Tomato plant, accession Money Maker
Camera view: vertical (180 deg); turntable rotation: 300 degrees
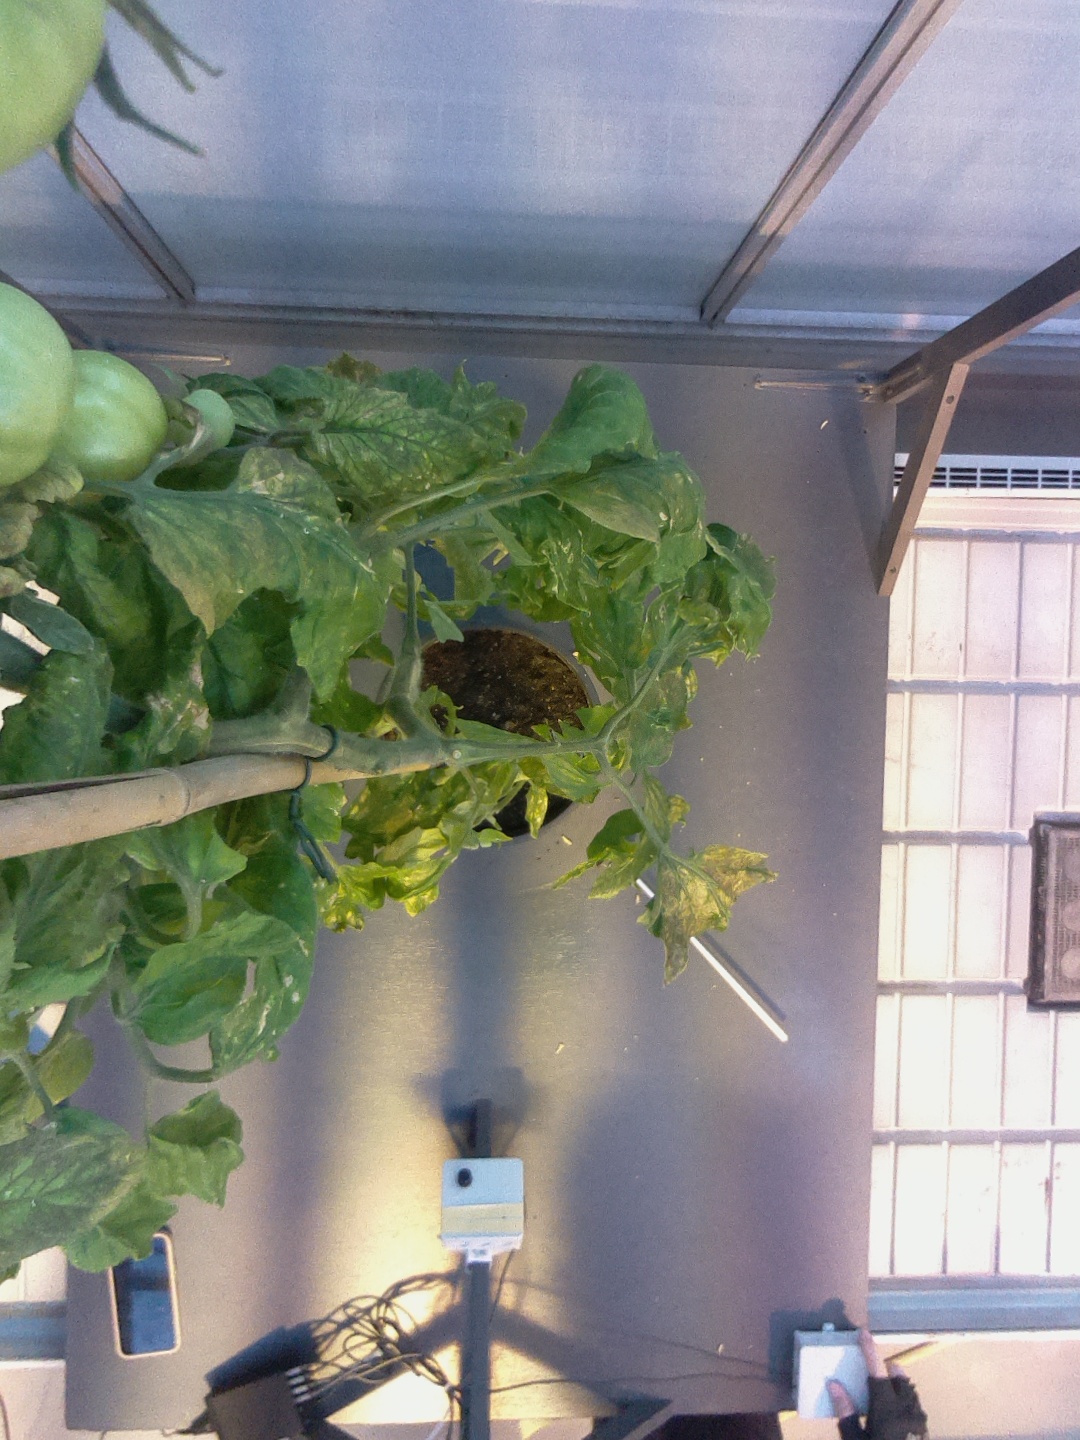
BBCH growth stage 79: 90% -100% of final fruit size